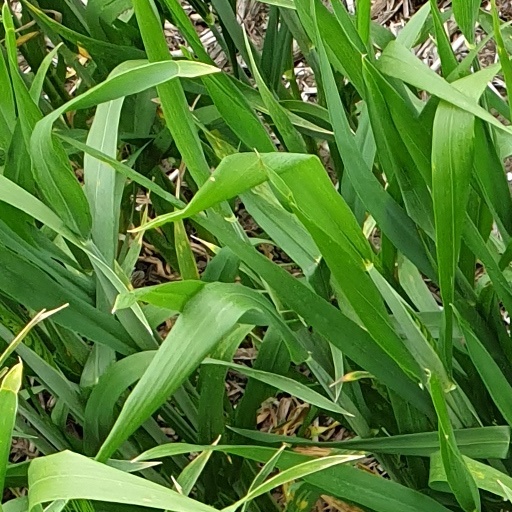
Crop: wheat